Percy Anstey

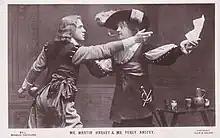
Percy Anstey (left) and John Martin-Harvey in "The Breed of the Treshams" (1903)

Taking his mother's maiden name as his stage name, his theatre appearances include: Captain Cornelius Vandam/Messenger in "Bonnie Dundee" at the Adelphi Theatre (1899–1900), Marzo opposite Harley Granville-Barker and Laurence Irving in "Captain Brassbound's Conversion" at the Criterion Theatre (1900), and "Twelfth Night" at the Lecture Hall, Burlington Gardens in London (1902–1903).